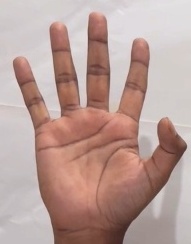
ASL sign: 5